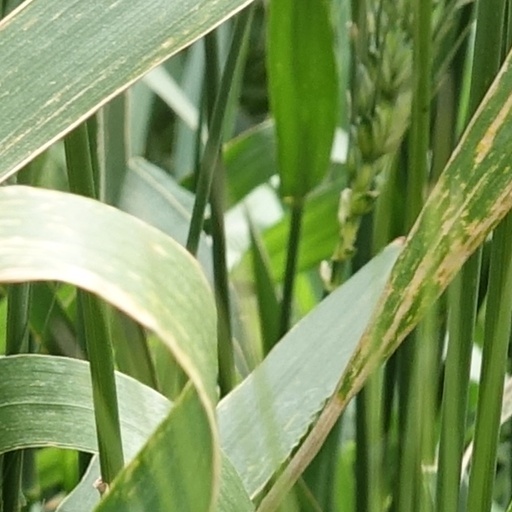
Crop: wheat